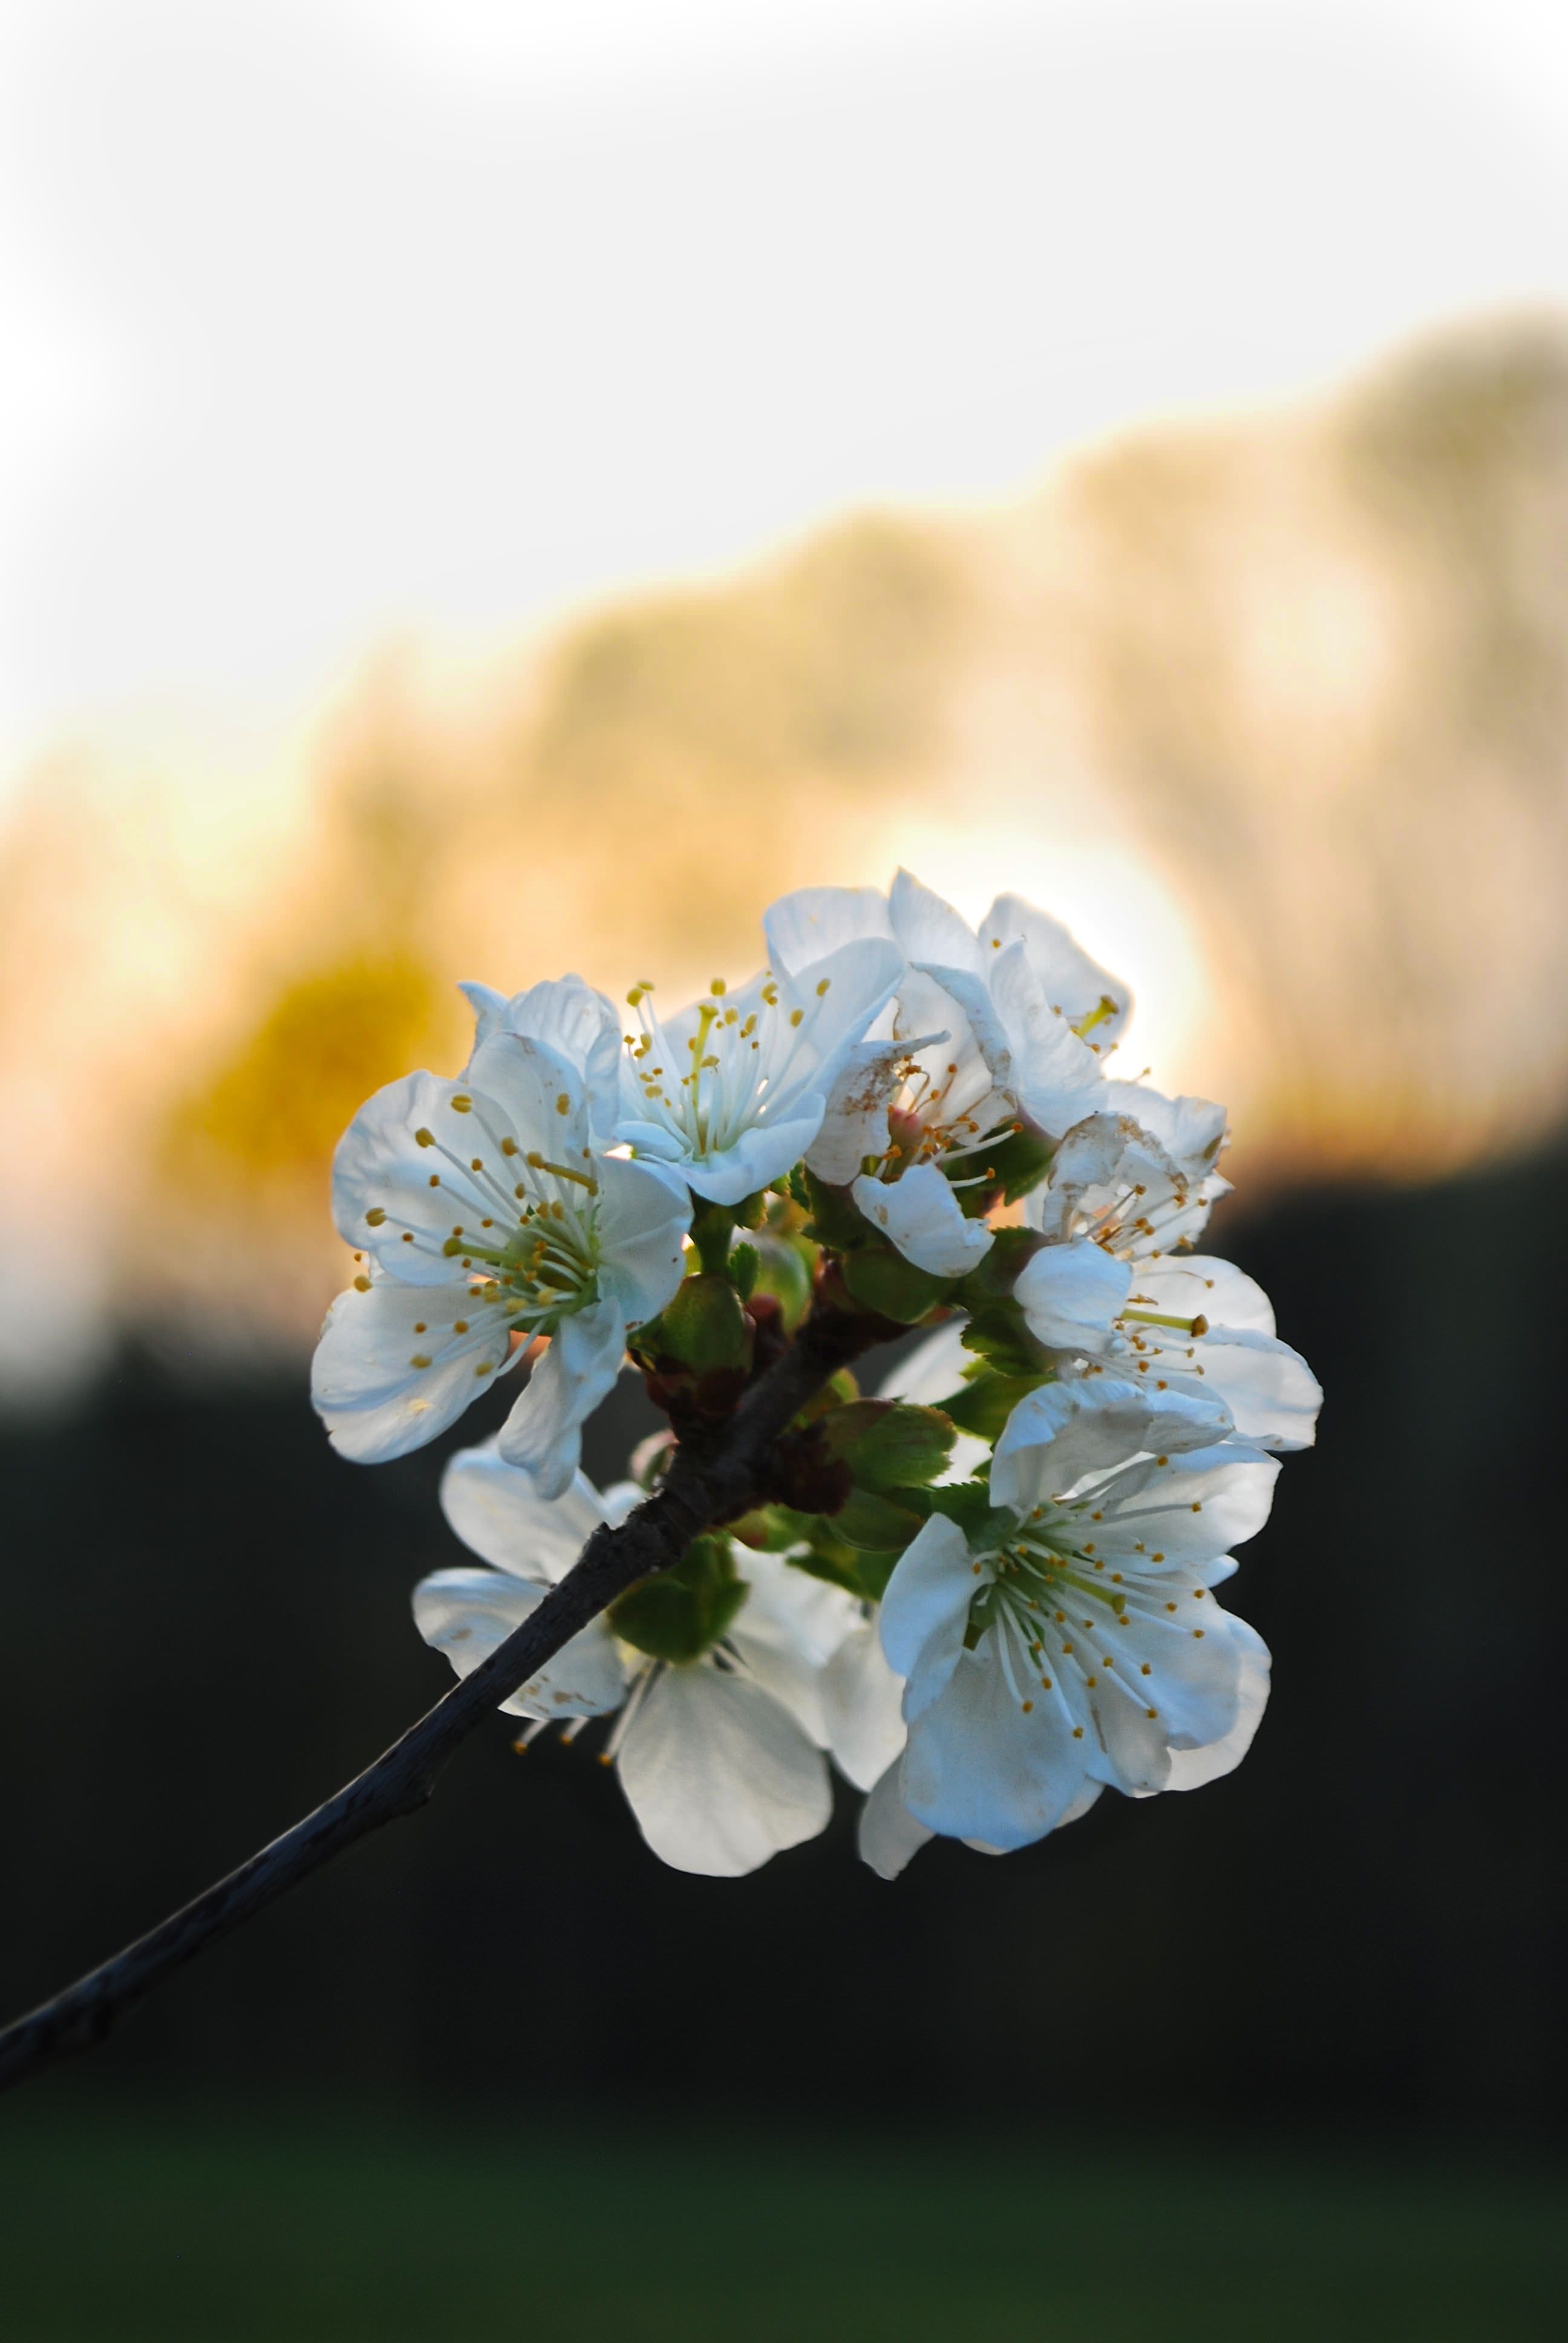
tree, nature, branch, blossom, plant, white, photography, leaf, flower, petal, bloom, spring, produce, fresh, blooming, flora, plants, wildflower, flowers, close up, outside, petals, blossoms, cluster, cherry, june, macro photography, flowering plant, cherry tree, land plant, japanese cherry blossoms, kwanzan cherry blossoms